Tim Sale (artist)

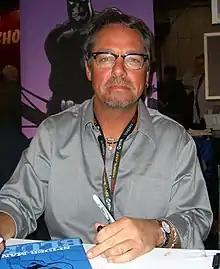
Sale at the 2011 New York Comic Con

Timothy Roger Sale (May 1, 1956 – June 16, 2022) was an American comics artist, "best known for his work on the DC Comics characters Batman and Superman and for influencing depictions of Batman in numerous films." He is primarily known for his collaborations with writer Jeph Loeb, which included both comics work and artwork for the TV series "Heroes". Sale's renditions of Batman influenced modern cinematic depictions of the character, with film directors and actors directly citing Sale's work.